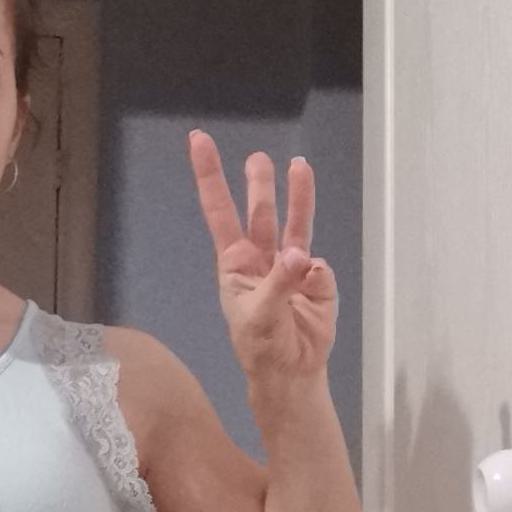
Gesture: three